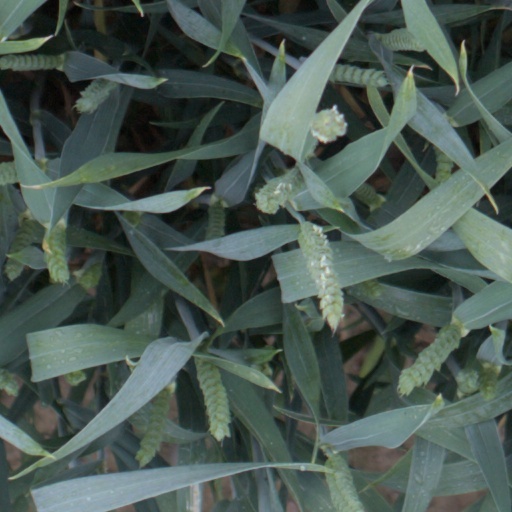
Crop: wheat